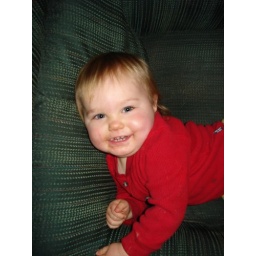
playing in the green chair